Roman Catholic Diocese of Manchester

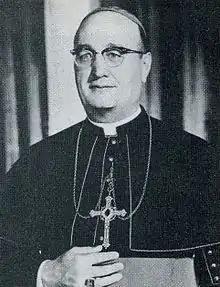
Bishop Primeau (2009)

Pope Leo XIII erected the Diocese of Manchester on April 15, 1884, removing New Hampshire from the Diocese of Portland. Leo XIII appointed Denis Bradley of Portland as the first bishop of Manchester. During Bradley's tenure, the Catholic population went from 45,000 to over 100,000 and the number of priests from 40 to 107. At some point in the 1880s, Bradley contacted the Benedictine monks at Saint Mary's Abbey in Newark, New Jersey, about creating a Catholic college in New Hampshire. The Benedictines opened Saint Anselm College in Goffstown in 1889.